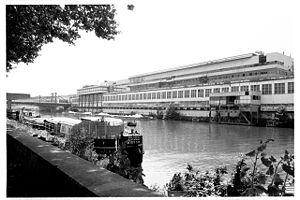
Louis Renault, né le 12 février 1877 à Paris et mort le 24 octobre 1944 à la prison de Fresnes, est un inventeur, pilote de course et chef d'entreprise français. Il est le fondateur de l'empire industriel Renault, ce qui en fait un pionnier de l'industrie automobile française.
L'île Seguin est une île sur la Seine, dans l'ouest de la région parisienne, dans le département des Hauts-de-Seine. D'une surface de 11,5 hectares, elle est située face à Meudon, juste en aval de l'île Saint-Germain, entre Boulogne-Billancourt, dont elle dépend administrativement, sur sa rive droite, et Sèvres sur sa rive gauche.
Le groupe Renault [ʁəno] est un constructeur automobile français. Il est lié aux constructeurs japonais Nissan depuis 1999 et Mitsubishi depuis 2017, à travers l'alliance Renault-Nissan-Mitsubishi qui est, au premier semestre 2017, le premier constructeur automobile mondial. Le groupe Renault possède des usines et filiales à travers le monde entier. Fondée par les frères Louis, Marcel et Fernand Renault en 1899, l'entreprise joue, lors de la Première Guerre mondiale, un rôle essentiel. Elle se distingue ensuite rapidement par ses innovations, en profitant de l'engouement pour la voiture des « années folles » et produit alors des véhicules « haut de gamme ».